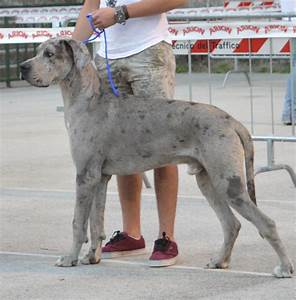
Label: dog